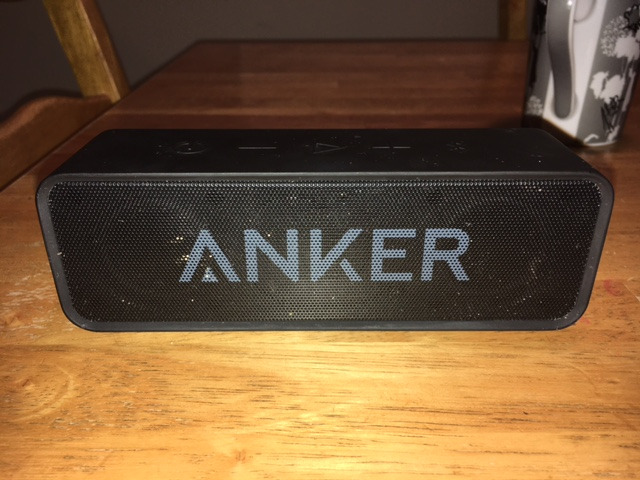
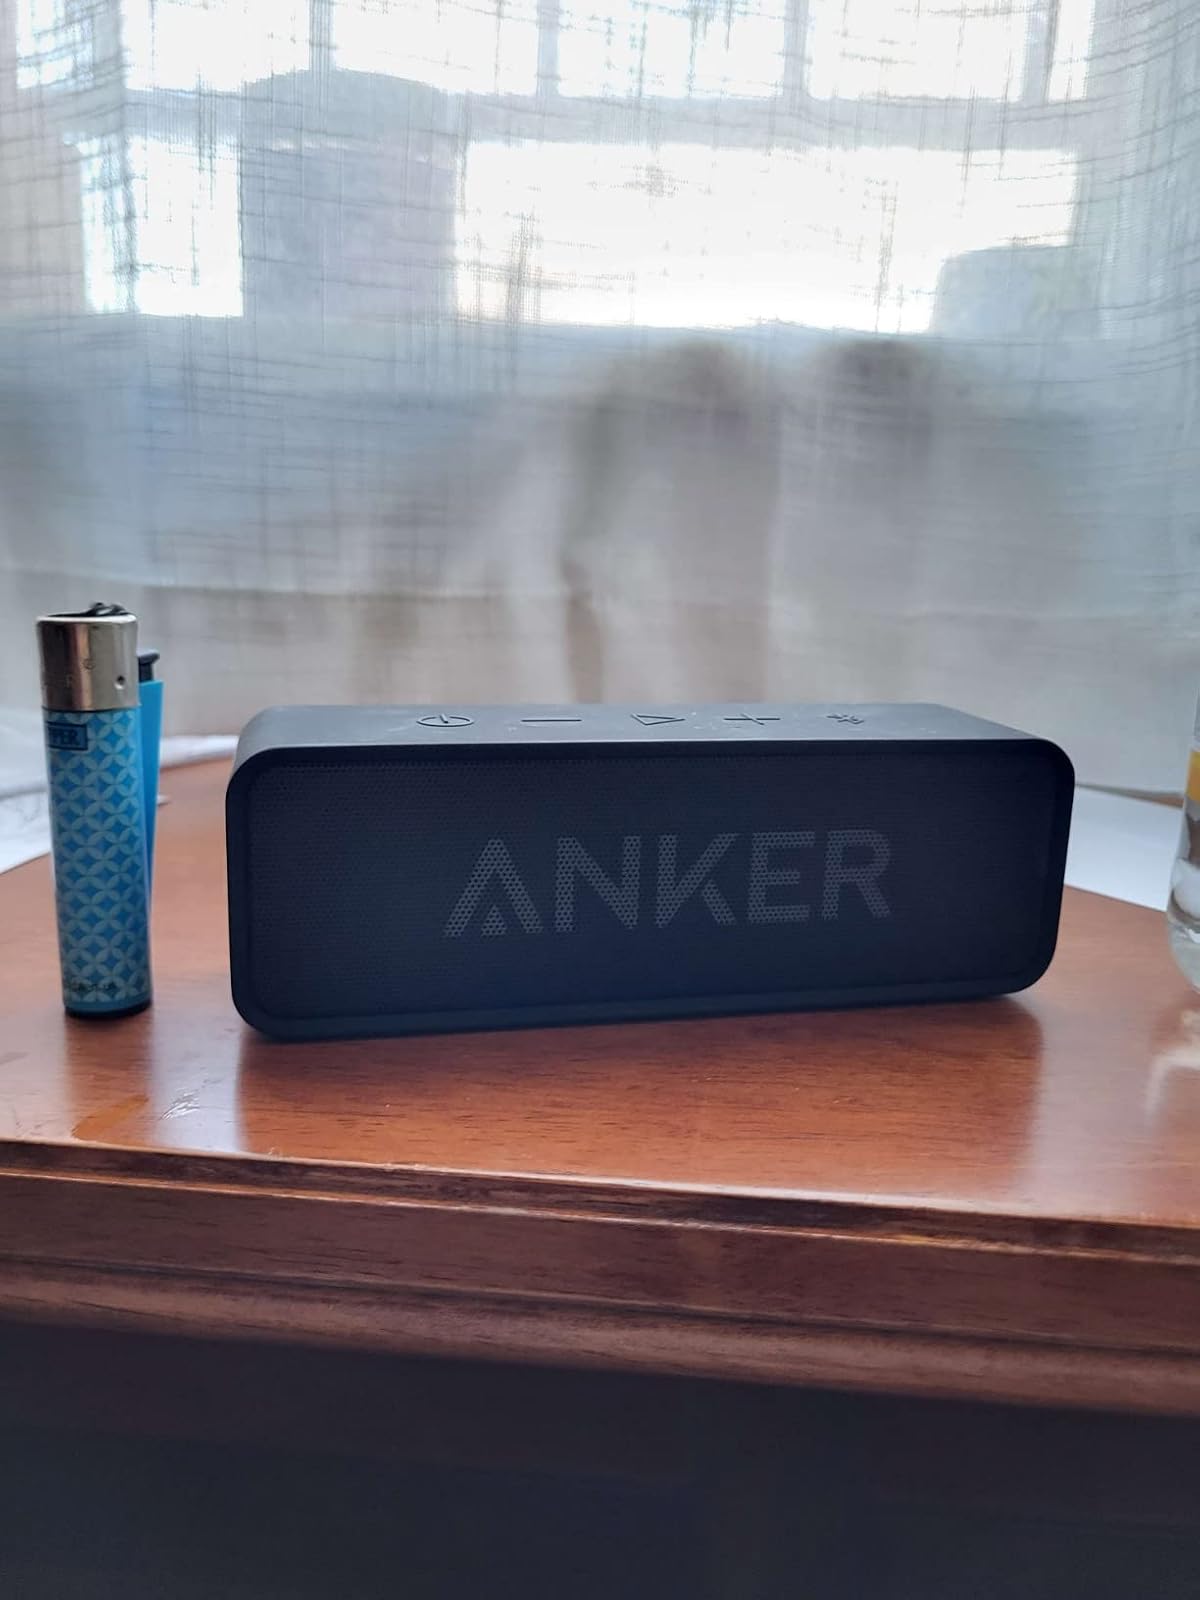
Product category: speaker
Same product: yes